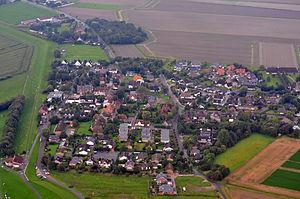
Büsumer Deichhausen est une commune de l'arrondissement de Dithmarse, dans le Land du Schleswig-Holstein.